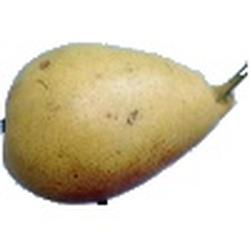
Label: Pear